Drug use in music

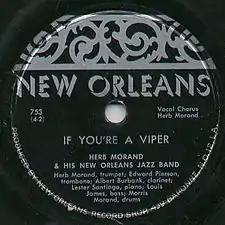
Artist Herb Morand was just one of the several musicians in the 1930s and 1940s to record Reefer Songs prominently based around cannabis, with this shellac record featuring his version of "If You're a Viper".

Some prominent songs referred to recreational drug use back into even the 1930s. For instance, the W.C. Fields vehicle "International House", a bawdy comedy film released in 1933, featured Cab Calloway doing the tune "Reefer Man". The fact that many jazz and swing music artists were frank with each other about cannabis usage, touching on the matter even in song lyrics, attracted critical attention at the time. Well known music magazine "Radio Stars" printed a sensationalist article in 1938 by journalist Jack Hanley titled "Exposing the Marijuana Drug Evil in Swing Bands". Hanley recounted, "One leader told me of a young man in his band who was a crackerjack musician, but who used the weed so consistently that he was quite undependable. The fits of deep depression reefers so often, [sic] produce would seize him until he had to be restrained, [sic] from suicide." The track "If You're a Viper", composed by Stuff Smith and first recorded by his group in 1936, provides another example of the few tracks that made things deeply explicit before the 1960s.